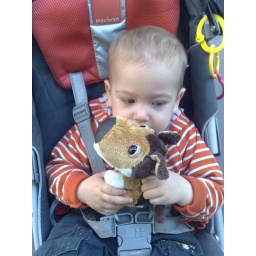
This dog was with in Max's reach at the store and it ended up coming home w us.